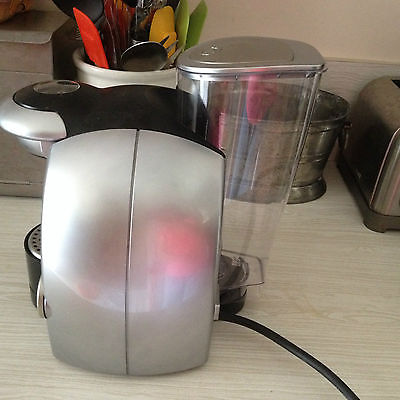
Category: coffee maker